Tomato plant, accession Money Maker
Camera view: bottom (45 deg); turntable rotation: 210 degrees
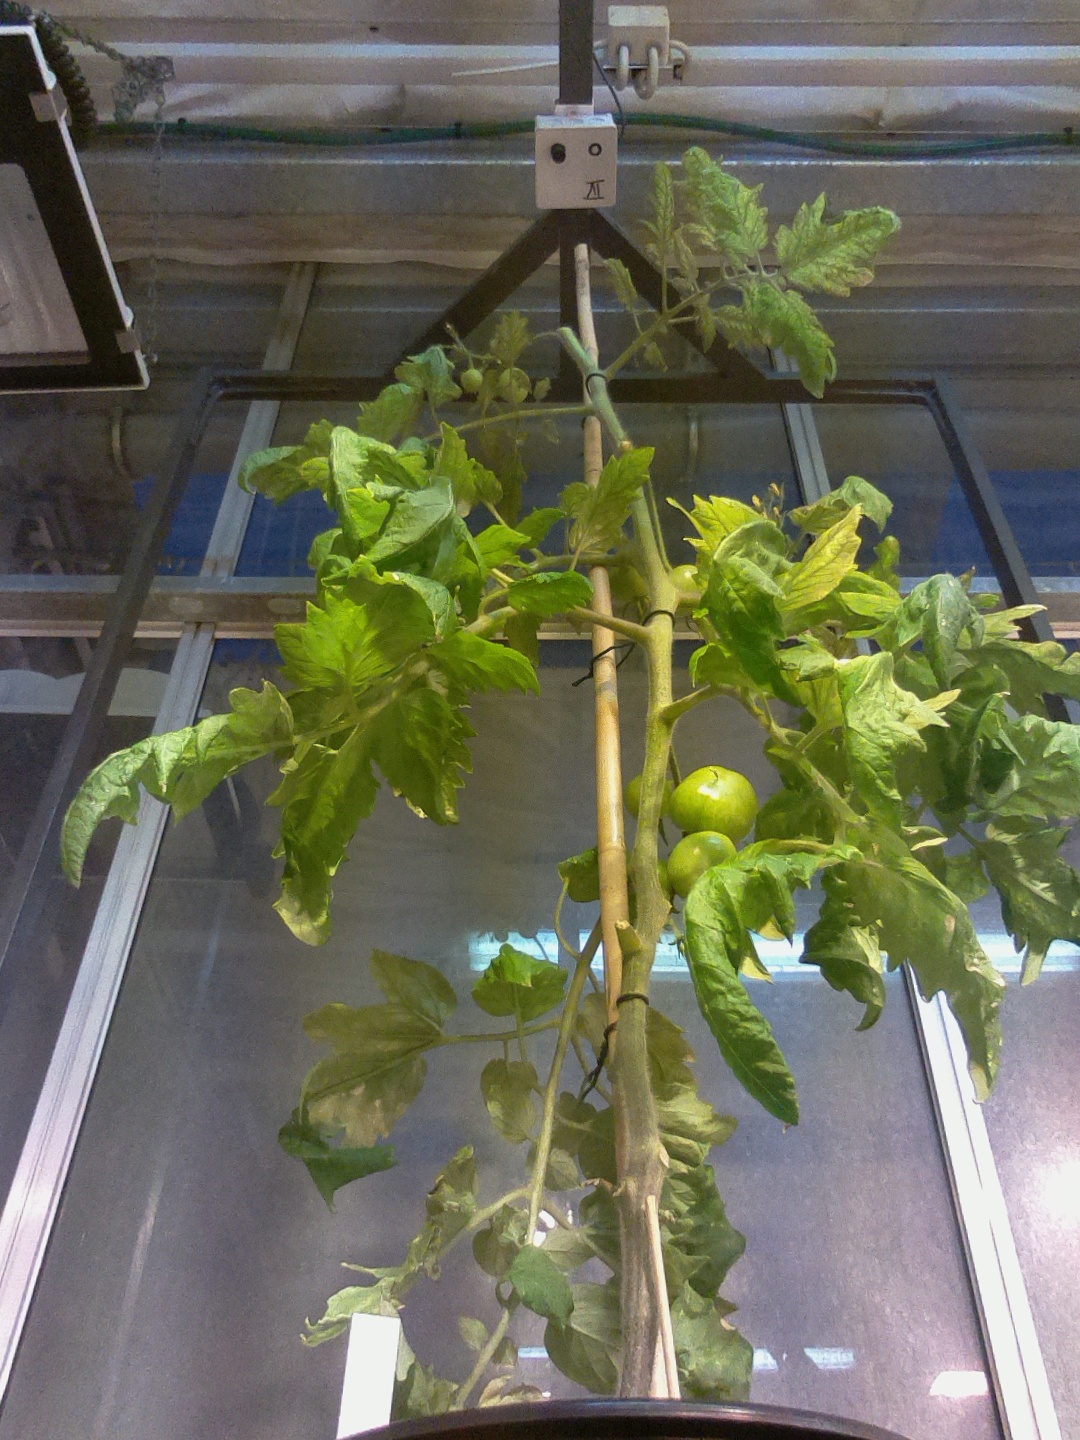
BBCH growth stage 79: 90% -100% of final fruit size